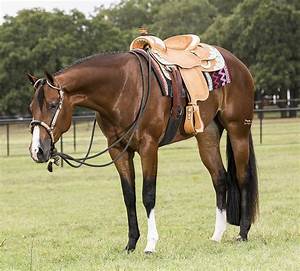
Label: horse